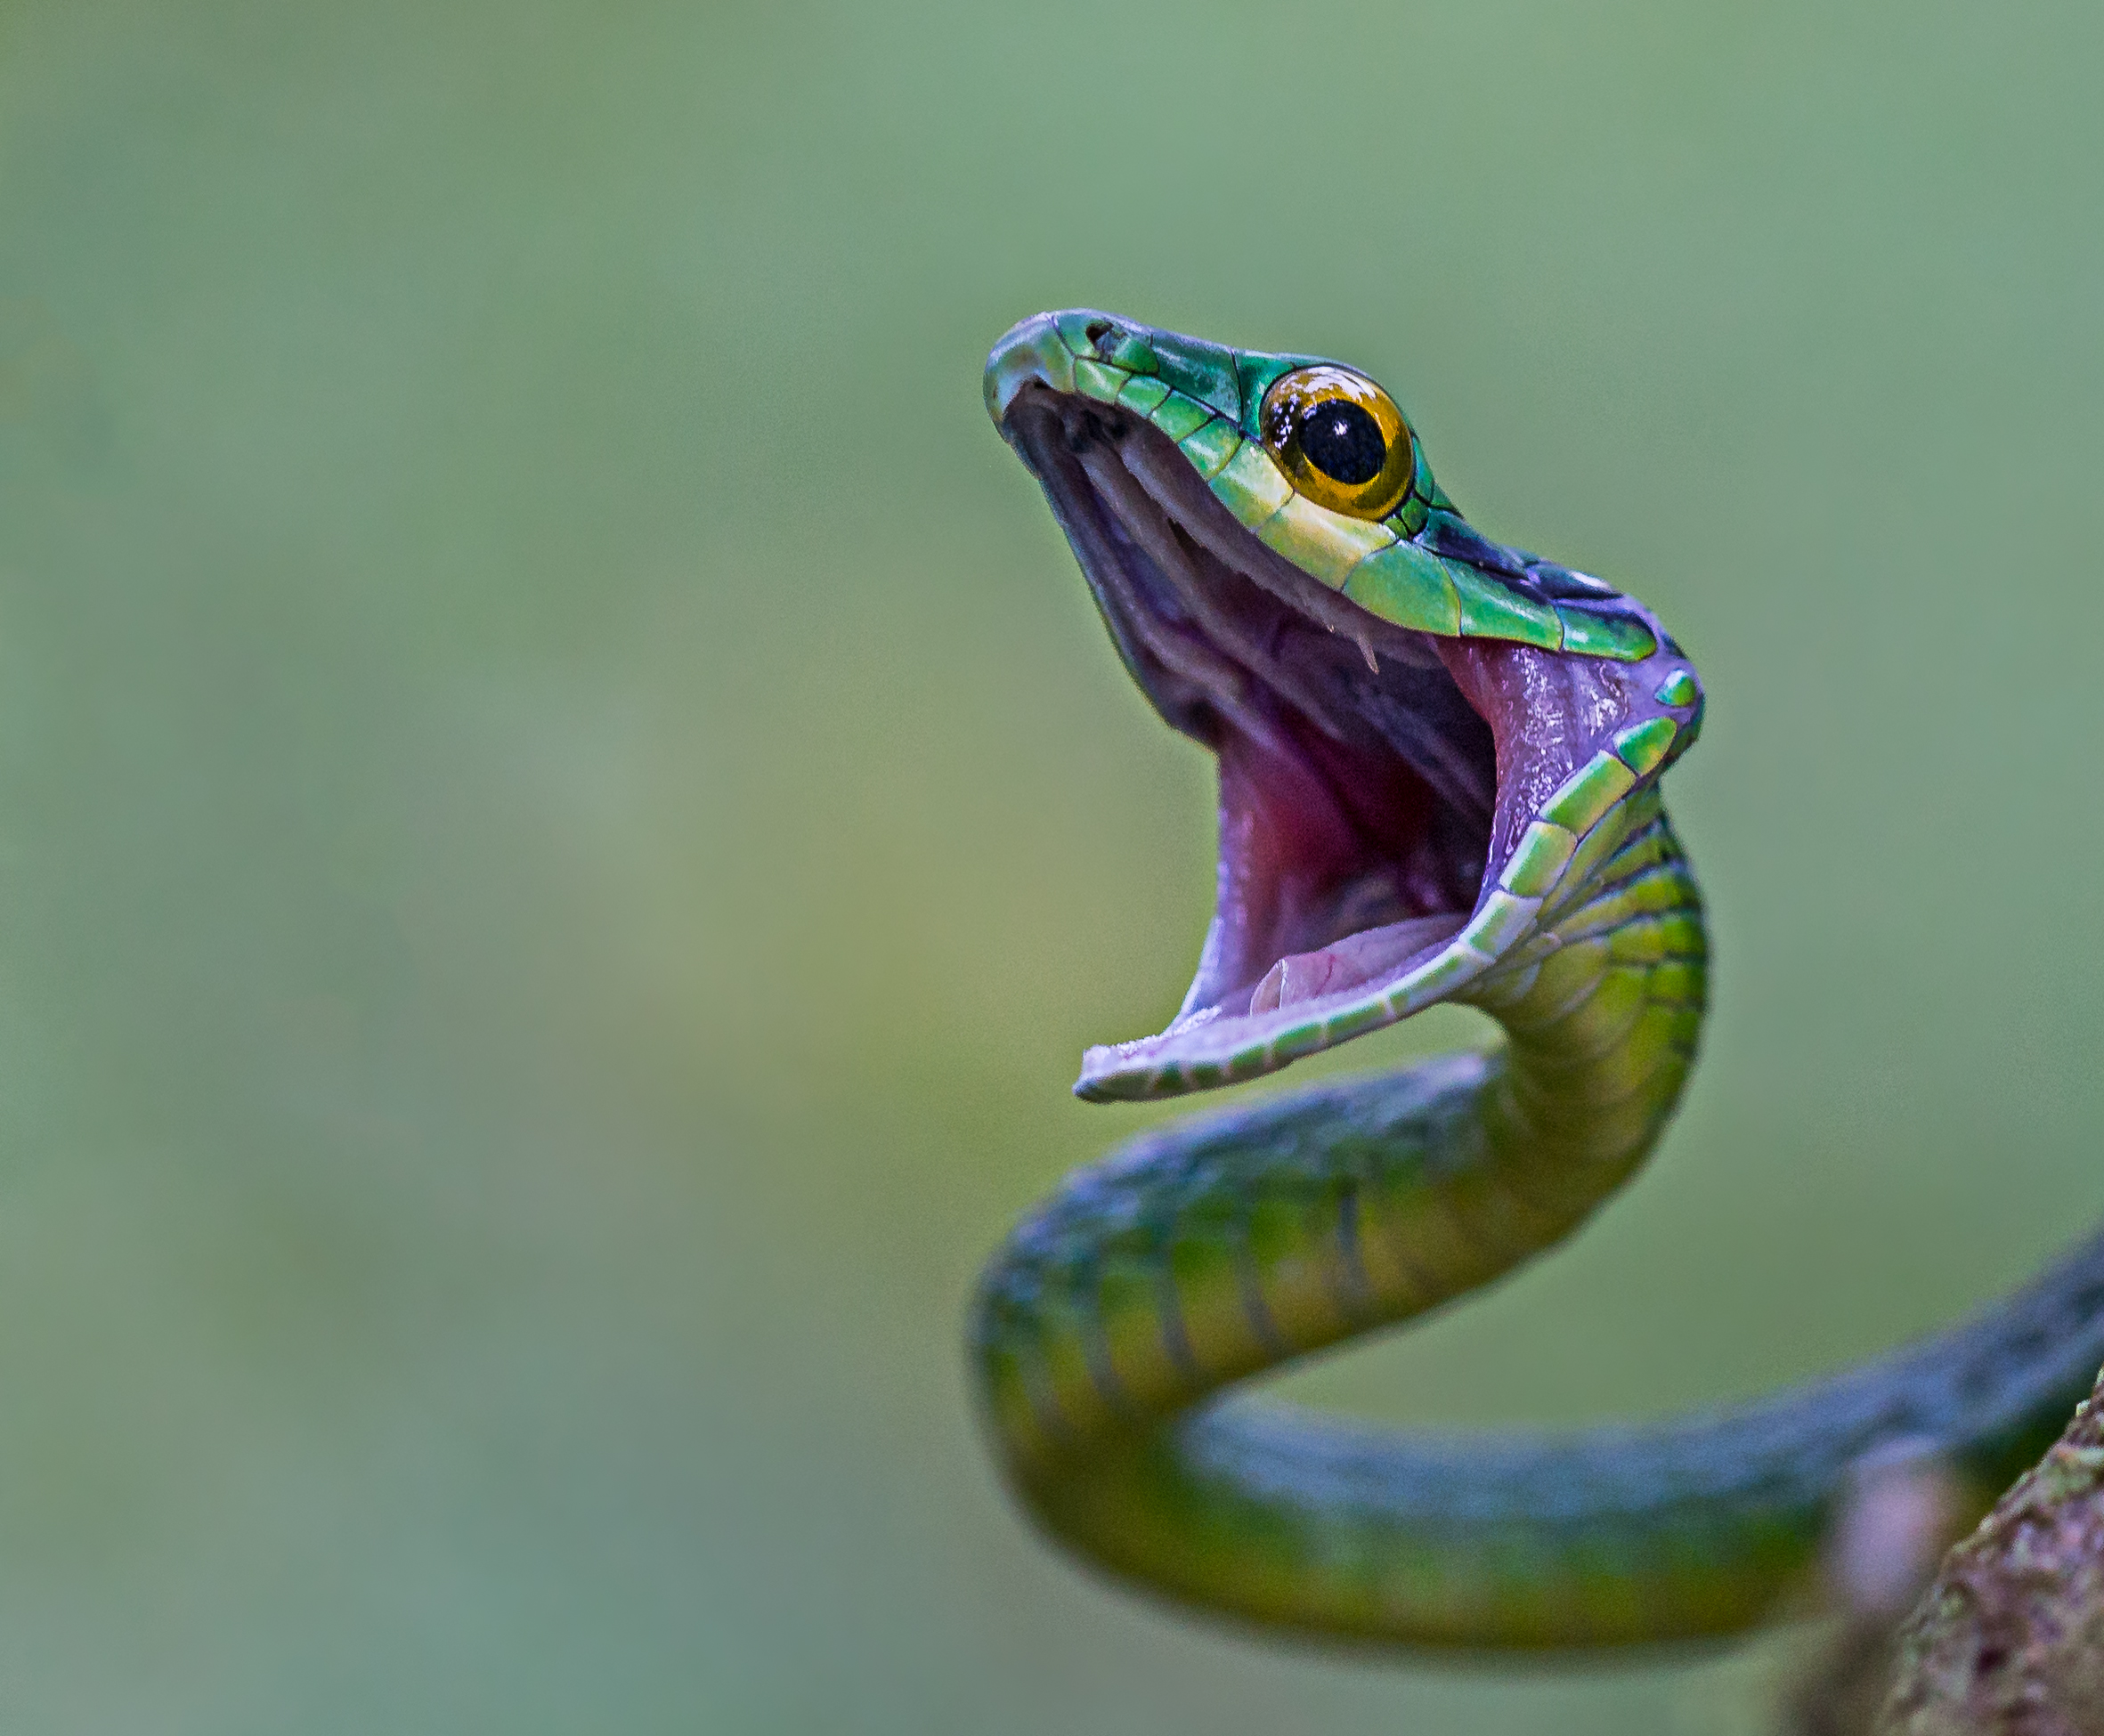
green, reptile, fauna, vertebrate, andymorffew, morffew, naturethroughthelens, costarica, specanimal, greenparrotsnake, serpent, macro photography, elapidae, scaled reptile